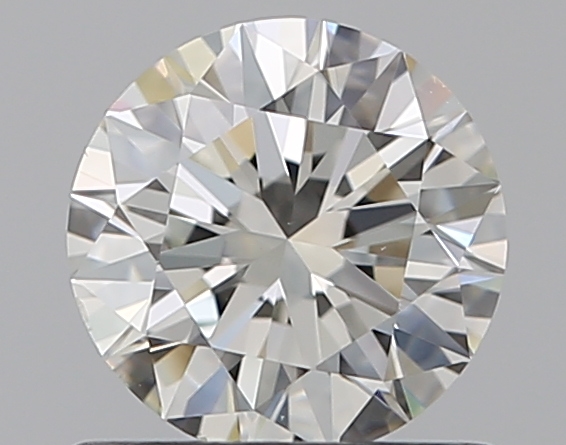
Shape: round
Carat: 0.7
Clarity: VS2
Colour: I
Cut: EX
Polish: EX
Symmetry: EX
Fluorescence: N
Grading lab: GIA
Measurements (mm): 5.69 x 5.71 x 3.5